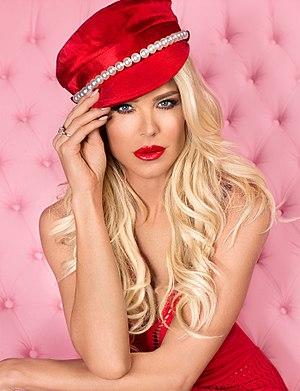
Victoria Silvstedt à Monaco photographiée par Gil Zetbase
La Playmate of the Year est une femme désignée chaque année par le magazine de charme Playboy parmi les 12 Playmates of the Month, ou Miss, de l'année précédente. Le terme est apparu la première fois en 1958 au profit de Lisa Winters ; en 1959, Joyce Nizzari fut aussi qualifiée de « Playmate de l'Année », mais le titre ne devint officiel, avec le cachet et les cadeaux spécialement attribués à la récipiendaire qu'à partir de 1960 au profit d'Ellen Stratton, Miss December 1959.
Karen Victoria Silvstedt est un mannequin, actrice, chanteuse, présentatrice suédoise. Elle est née dans une famille de classe moyenne et a une sœur aînée Veronica, ainsi qu'un frère plus jeune, Daniel. Elle vit en France à Paris puis sur la Côte d’Azur depuis les années 2000.Dans sa jeunesse, Victoria Silvstedt est championne de ski : spécialisée en super géant, elle fait partie de l'équipe suédoise olympique et se classe quatrième du pays. Après une grave blessure à l'épaule, elle met un terme à sa carrière.